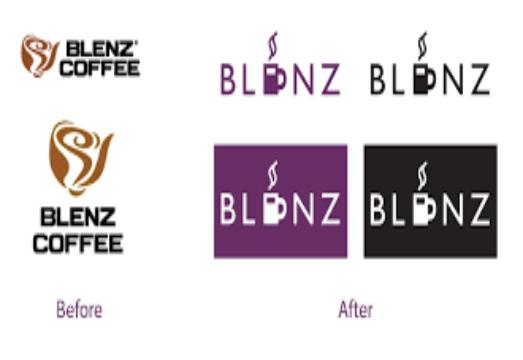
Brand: Blenz Coffee-2
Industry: Food